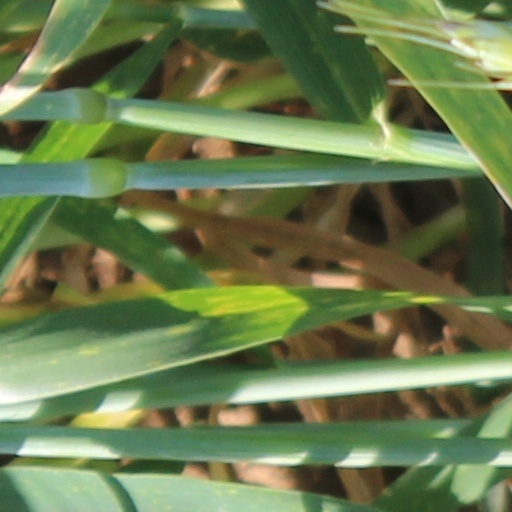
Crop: wheat